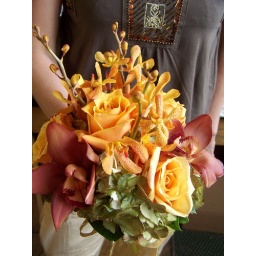
A beautiful clutch bouquet of orange Unique roses, ruby Cymbidium orchids, and orange Mokara orchids, nestled in green Hydrangea.